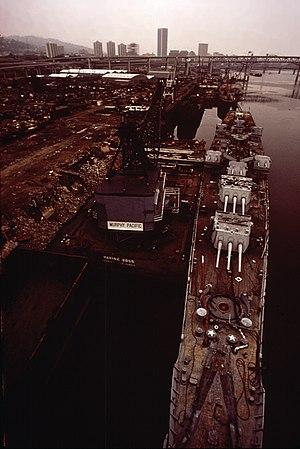
L'USS Baltimore (CA-68) est un croiseur lourd, navire de tête de sa classe entré en service dans l'US Navy durant la Seconde Guerre mondiale.